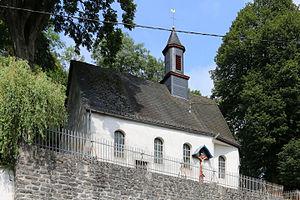
Weltersburg est une municipalité de la Verbandsgemeinde de Westerburg, dans l'arrondissement de Westerwald, en Rhénanie-Palatinat, dans l'ouest de l'Allemagne.